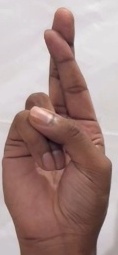
ASL sign: R